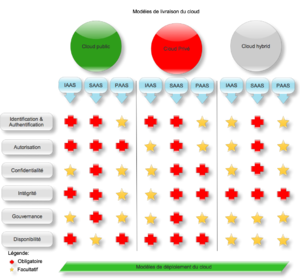
Cloud security models
La sécurité du nuage ou sécurité du cloud est un sous domaine de l'infonuagique en relation avec la sécurité informatique. Elle implique des concepts tels que la sécurité des réseaux, du matériel et les stratégies de contrôle déployées afin de protéger les données, les applications et l'infrastructure associée au cloud computing.